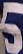
Number: 5